Italian cruiser Partenope

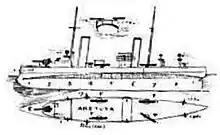
Plan and profile of the class

The -class cruisers were derivatives of the earlier, experimental s, themselves based on the preceding cruiser . The class marked a temporary shift toward the ideas of the in Italian naval thinking. The doctrine emphasized the use of small, torpedo-armed craft to destroy expensive ironclads.